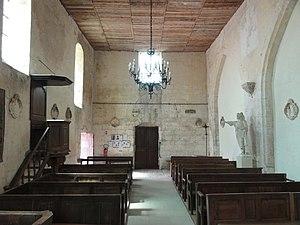
Intérieur de l'église (voir titre).
L’église Saint-Léger est une église catholique paroissiale située à Éméville, dans le département de l'Oise, en région Hauts-de-France, en France. C'est l'une des églises les plus petites du département. Bâtie sous une seule campagne à la fin du XIIIᵉ siècle, elle fournit l'un des rares exemples d'une église de cette époque dans le Valois, et illustre l'adaptation du style gothique rayonnant alors en vigueur à l'économie des moyens d'une petite paroisse rurale. Les compromis stylistiques sont nombreux, et il n'y a que les chapiteaux du chœur pour indiquer l'époque de construction réelle, alors que les fenêtres en plein cintre évoquent une date d'un siècle antérieur. L'église est néanmoins soigneusement appareillée en pierre de taille, et possède un puissant clocher influencé par l'école gothique champenoise, qui n'a pas son pareil dans les environs. À l'intérieur, les restes de la polychromie architecturale retiennent l'attention, notamment dans la chapelle qui forme la base du clocher. Il y avait jadis une deuxième chapelle, légèrement différente, qui lui faisait pendant au sud. L'église Saint-Léger a été classée au titre des monuments historiques par arrêté du 6 avril 1937.